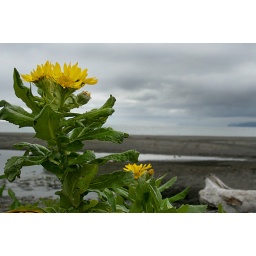
Pretty flower with the beach in the background. Narrow Cape, Kodiak, AK.